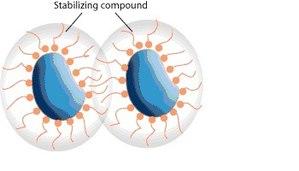
Dispersion stérique
La Rhéologie est la science de l’écoulement. La rhéologie des phases aqueuses s’applique à décrire des phénomènes tels que la fluidité ou la viscosité.